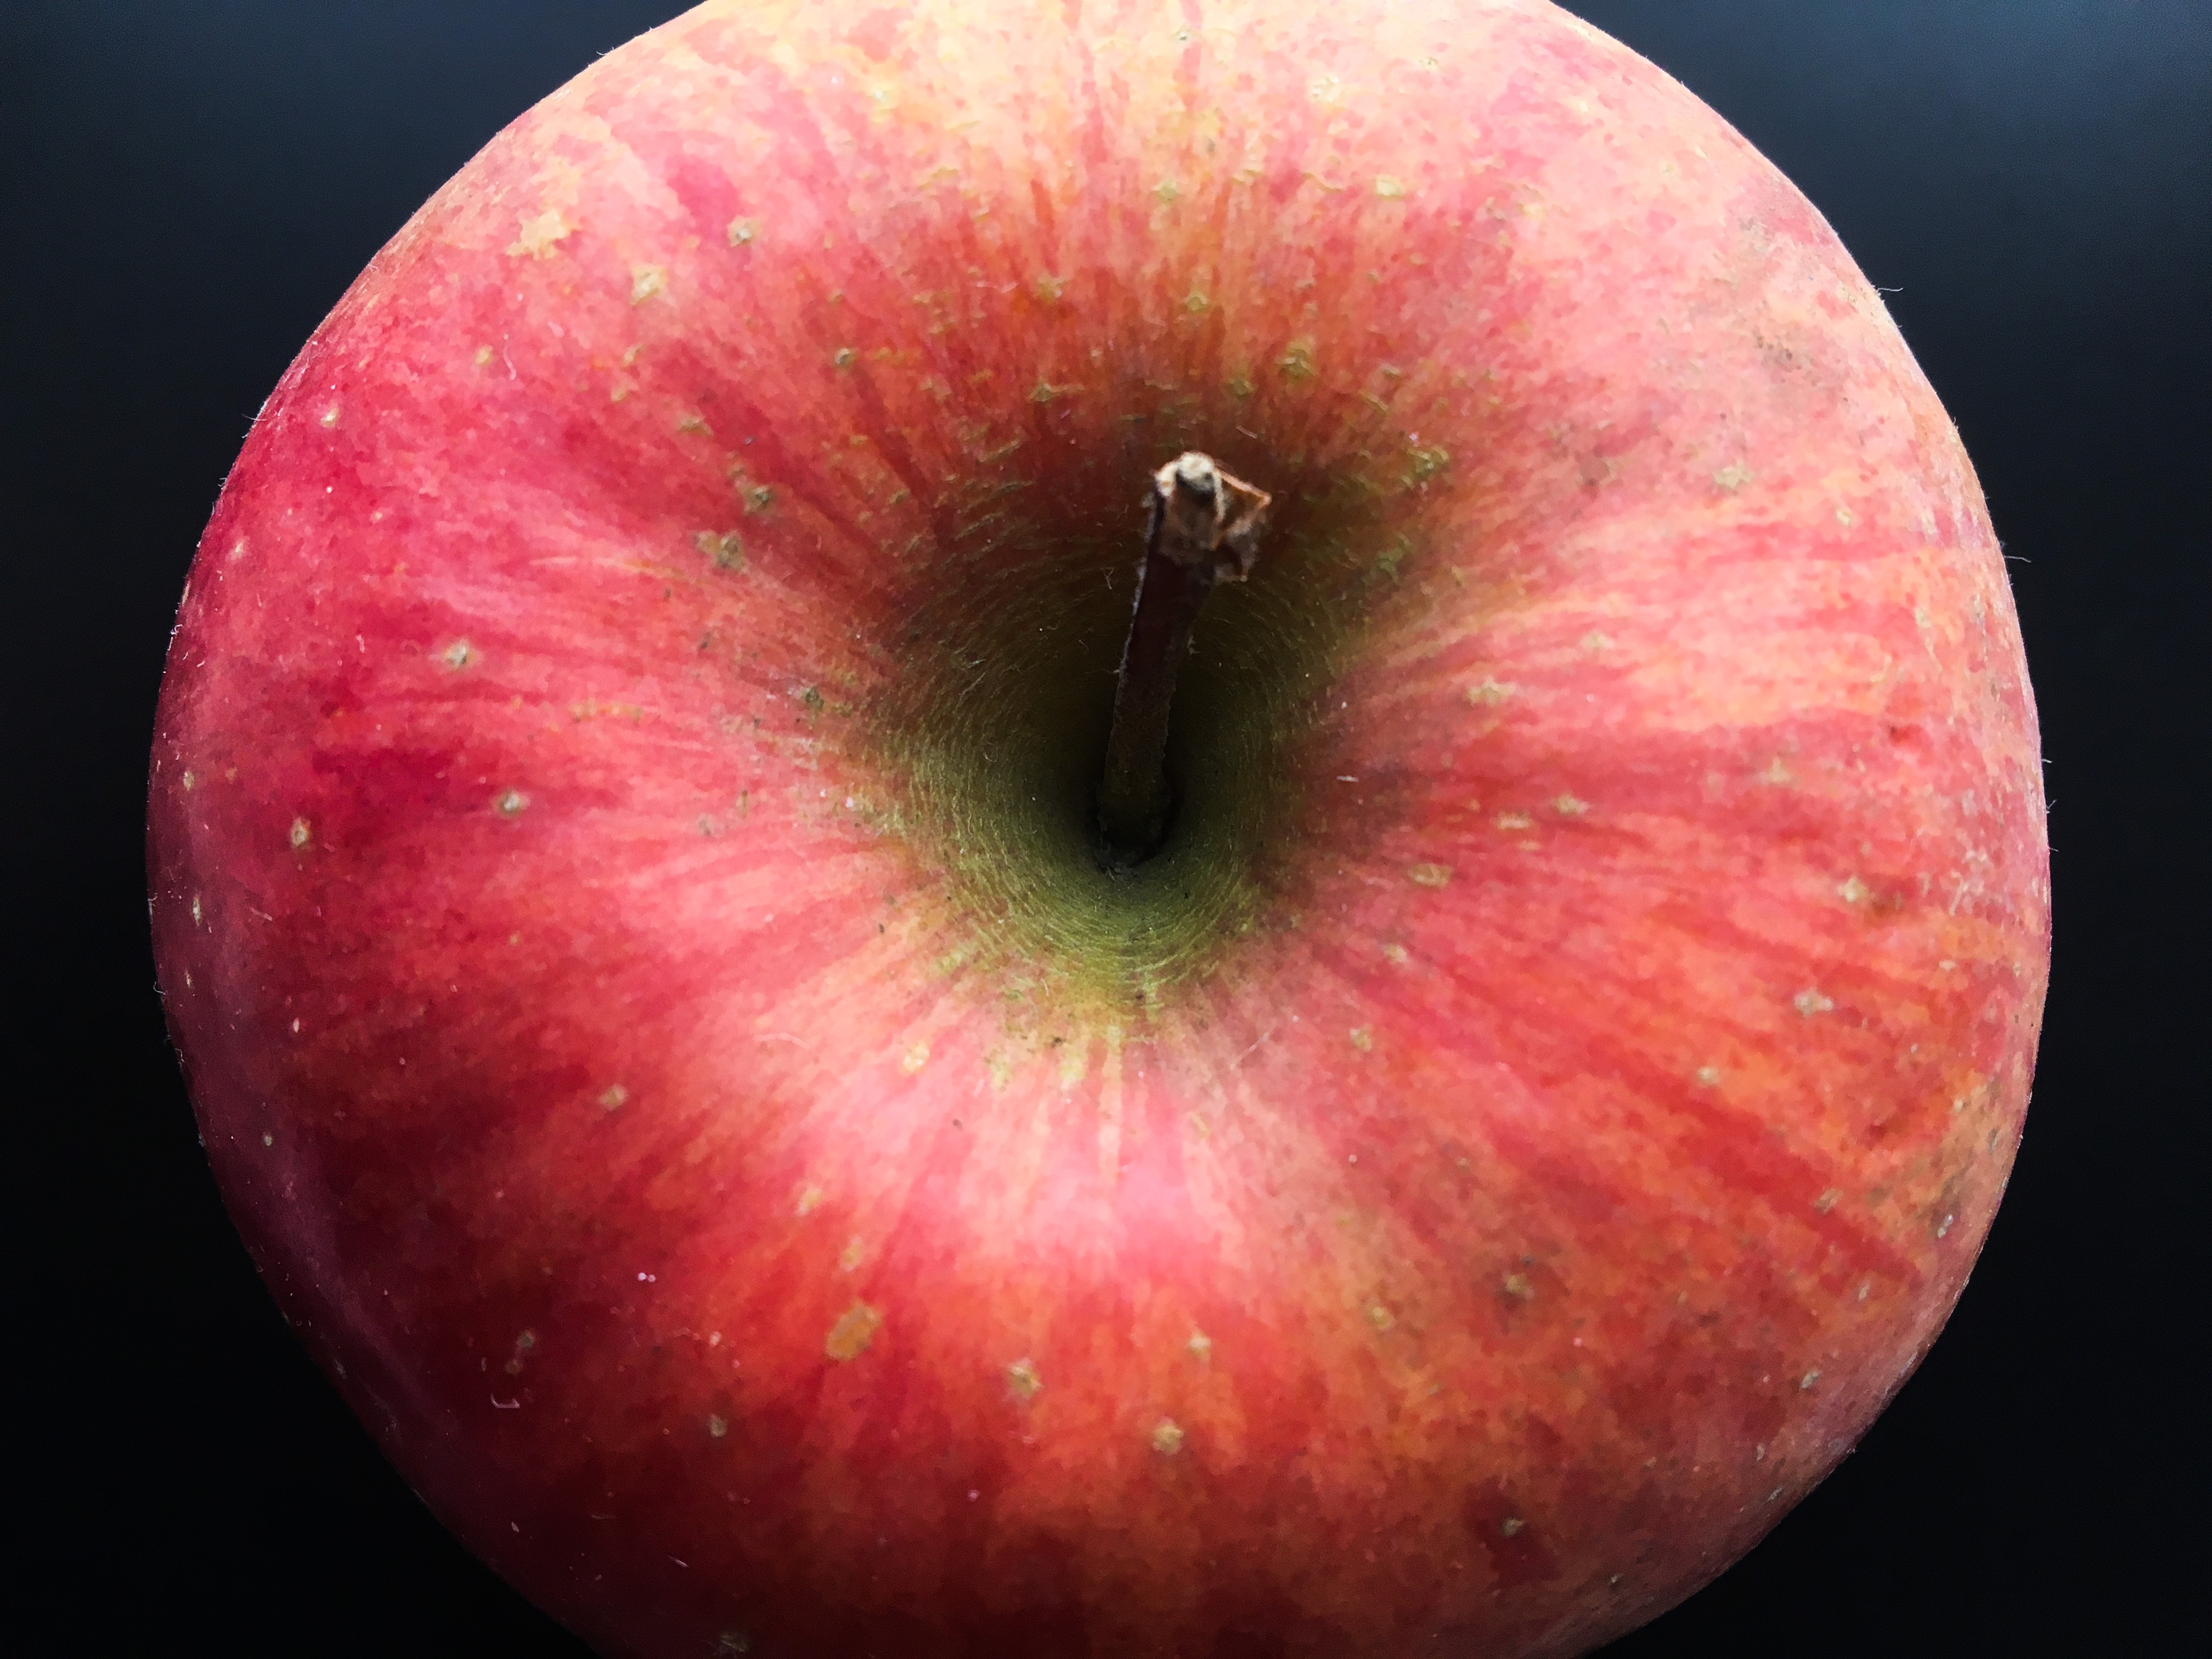
apple, plant, photography, fruit, flower, petal, food, red, produce, fresh, pink, juicy, healthy, dessert, delicious, close up, organ, organic, macro photography, flowering plant, rose family, land plant, rose order